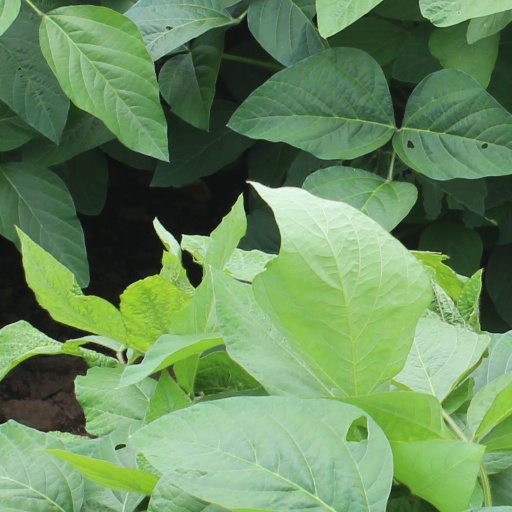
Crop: soybean